Campus of Temple University

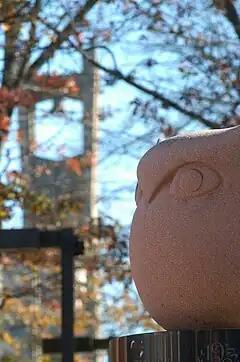
"Red Owl" by Beniamino Bufano, formerly at Temple University's Alumni Circle

The campus of Temple University is in the Cecil B. Moore neighborhood of North Philadelphia. It is about north of Center City and occupies . The campus is intersected by Broad Street, Philadelphia's busiest north–south artery, and loosely bordered by Diamond Street to the north, Oxford Street to the south, 16th Street to the west, and 11th Street to the east. The Philadelphia skyline is visible from campus, particularly on the upper floors of the taller buildings on campus.